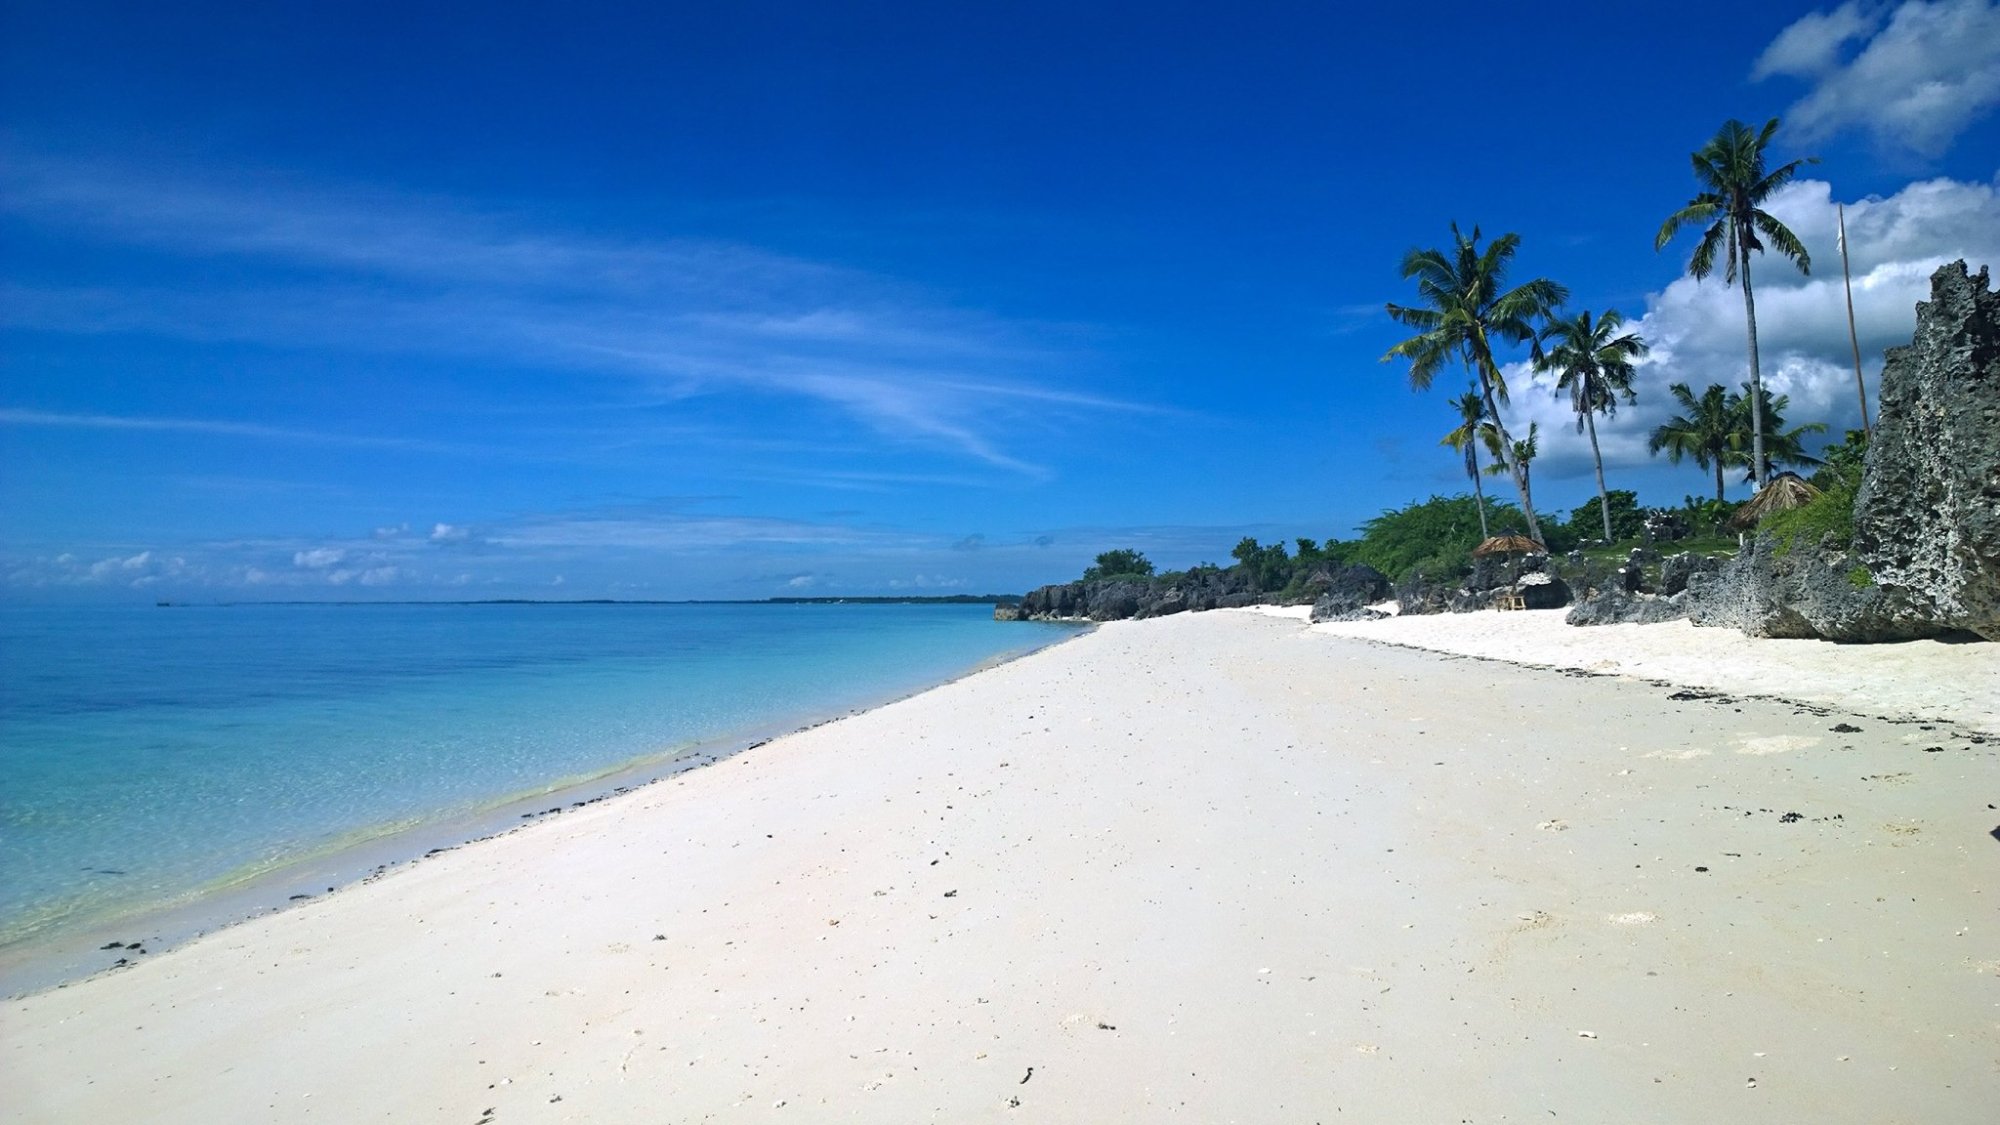
Weather: sun or clear